Augustin-Jean Fresnel

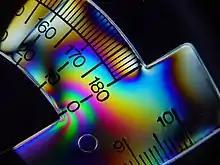
Chromatic polarization in a plastic protractor, caused by stress-induced birefringence.

In the draft memoir of 30 August 1816, Fresnel mentioned two hypotheses—one of which he attributed to Ampère—by which the non-interference of orthogonally-polarized beams could be explained if polarized light waves were "partly" transverse. But Fresnel could not develop either of these ideas into a comprehensive theory. As early as September 1816, according to his later account, he realized that the non-interference of orthogonally-polarized beams, together with the phase-inversion rule in chromatic polarization, would be most easily explained if the waves were "purely" transverse, and Ampère "had the same thought" on the phase-inversion rule. But that would raise a new difficulty: as natural light seemed to be "un"polarized and its waves were therefore presumed to be longitudinal, one would need to explain how the longitudinal component of vibration disappeared on polarization, and why it did not reappear when polarized light was reflected or refracted obliquely by a glass plate.